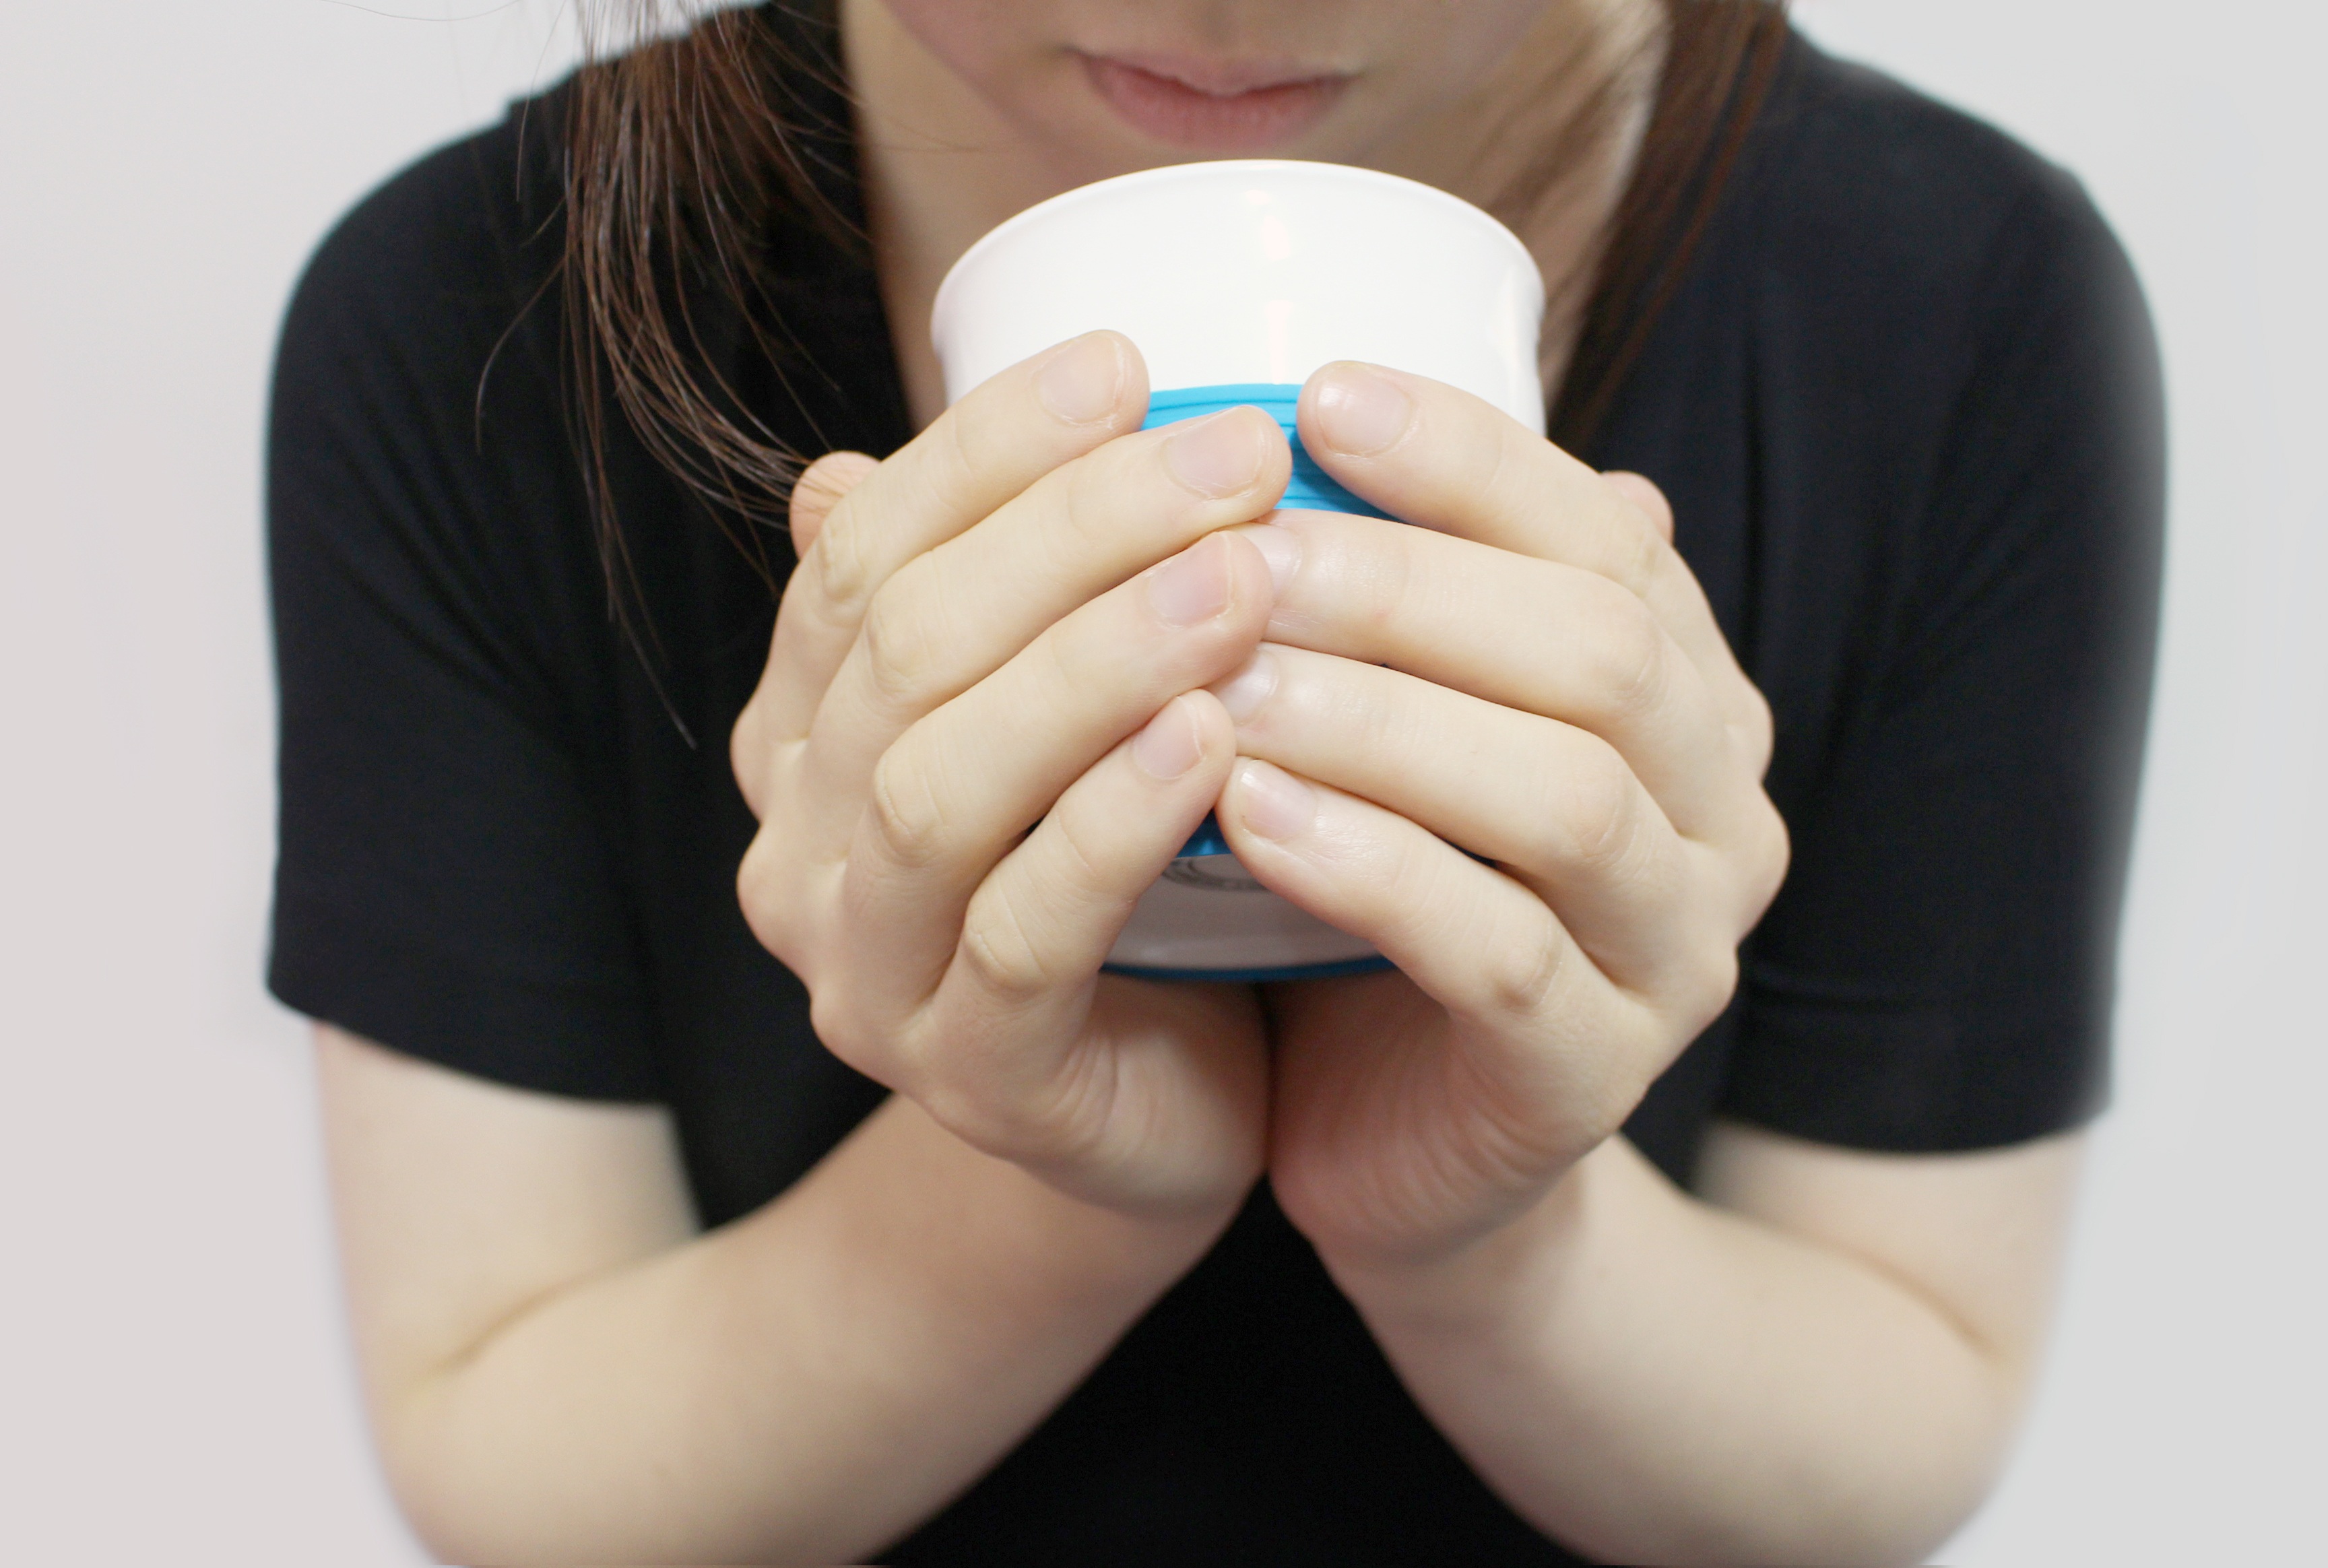
hand, coffee, tea, finger, ear, arm, talk, organ, grief, thumb, interaction, wormwood, sense, human action